United Arab Emirates

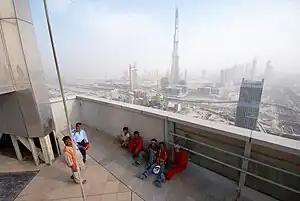
Dubai construction workers having a lunch break

UAE is the 53rd most peaceful country in the world, according to the 2024 Global Peace Index.